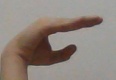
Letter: jeem